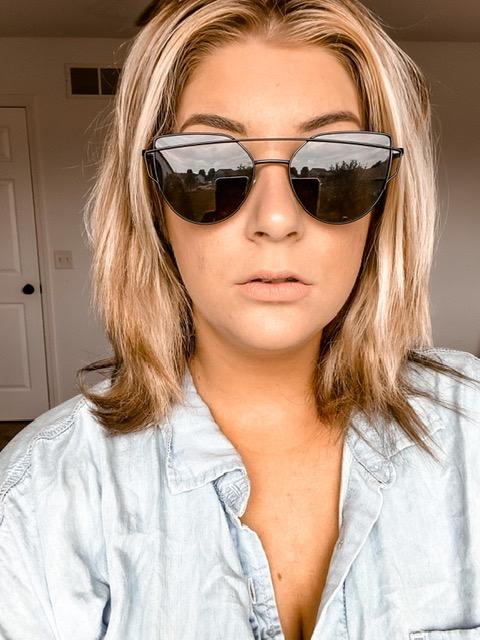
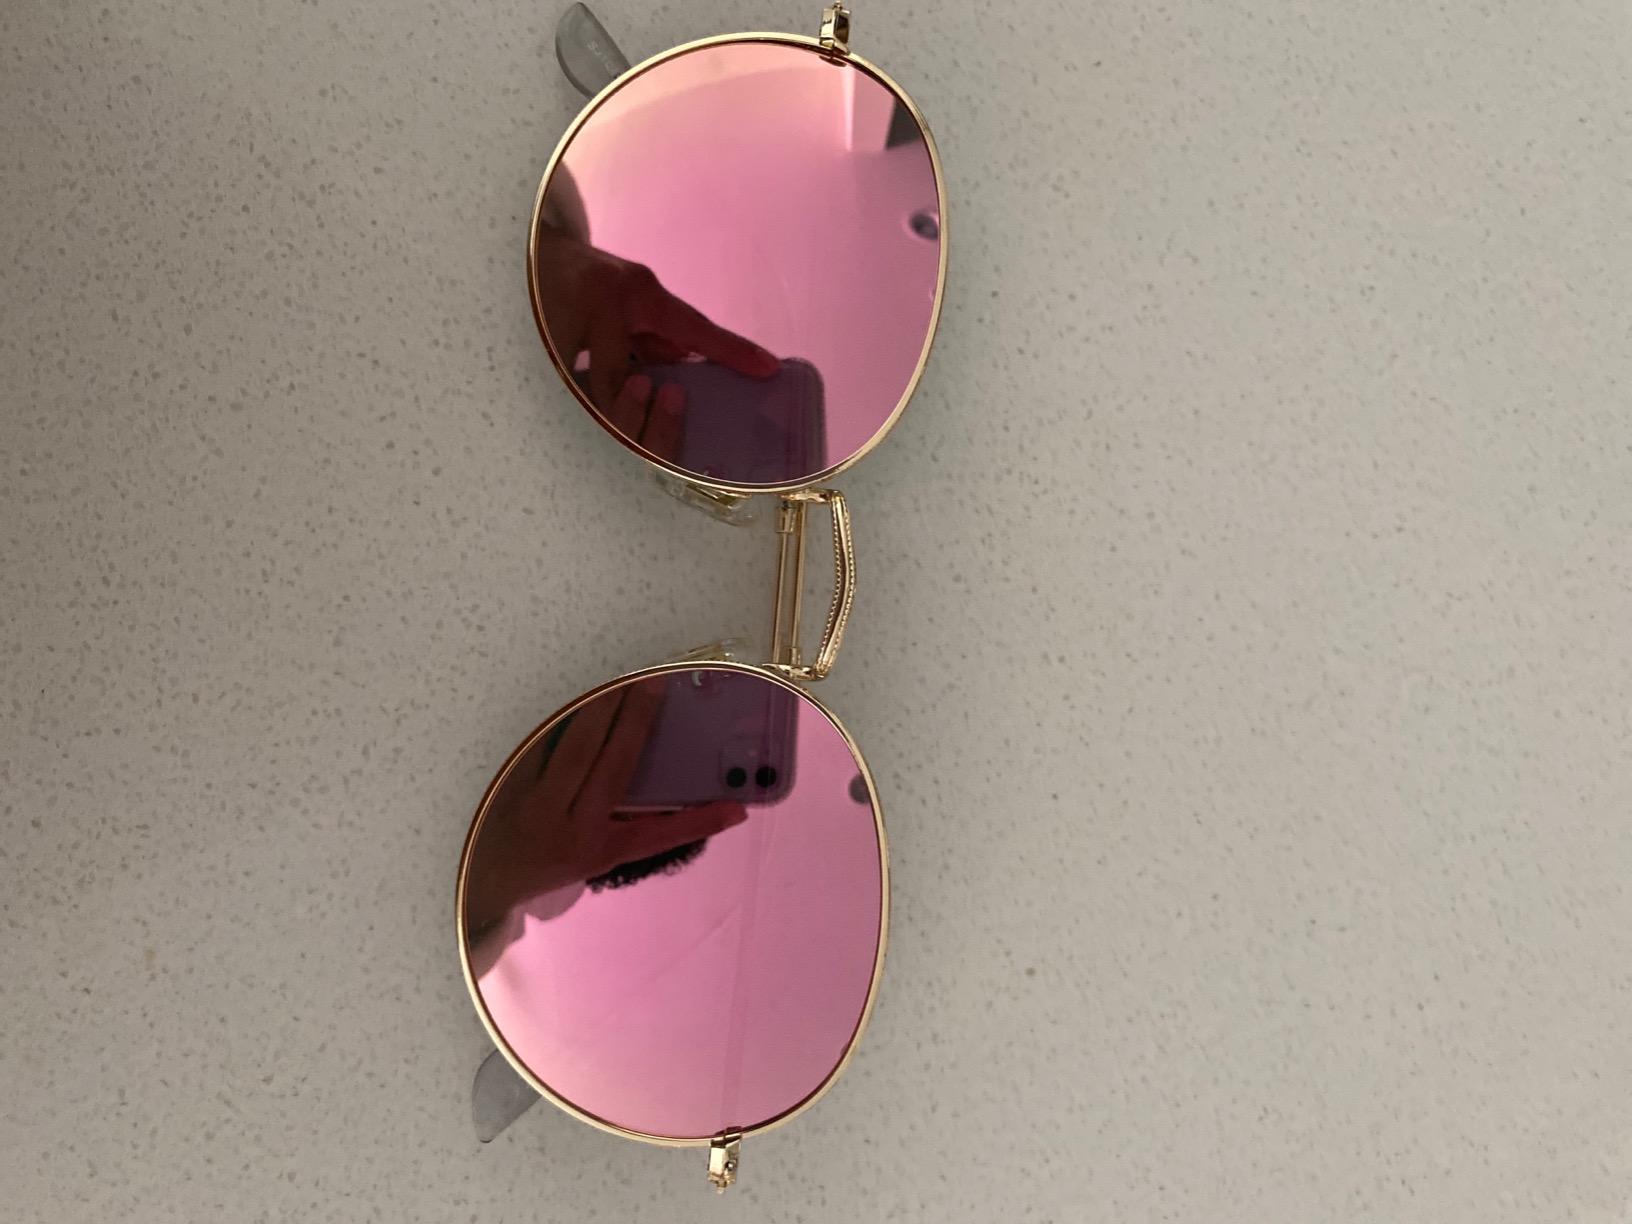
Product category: accessories_sunglasses
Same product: no